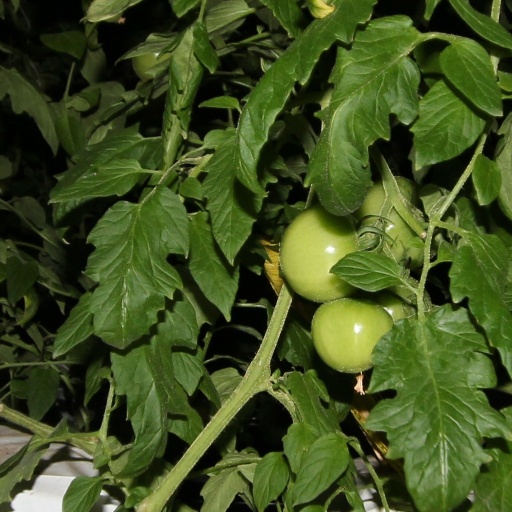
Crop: tomato